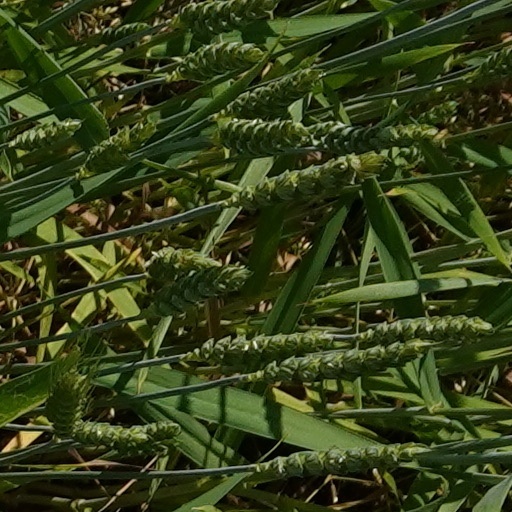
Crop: wheat